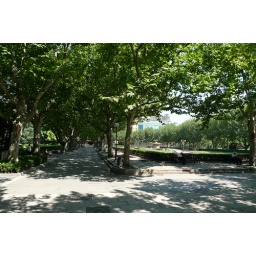
Allees of Plane trees and rectangular lawn in Fuxing Park, originally laid out in 1909, former French Concession, Shanghai